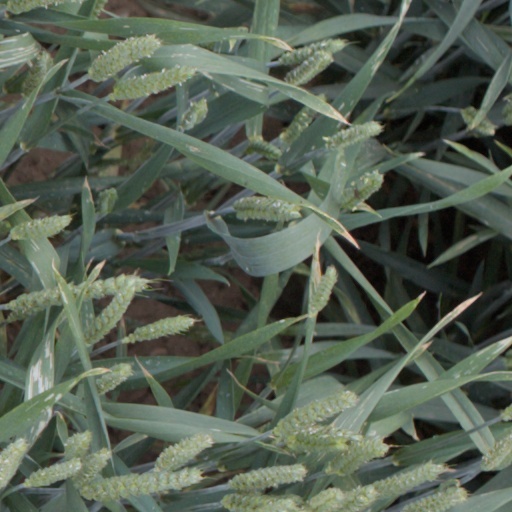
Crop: wheat